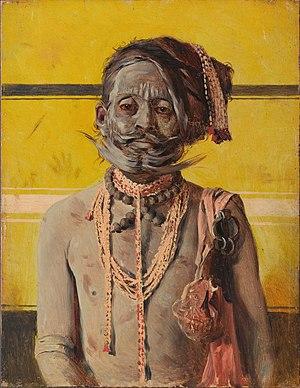
Un fakir ou faquir est un ascète soufi dans le sous-continent indien. Ce mot d'origine arabe devient fuqarā’ au pluriel. Ce mot a un sens proche du mot persan derviche, signifiant « mendiant », avec lequel il est parfois confondu.